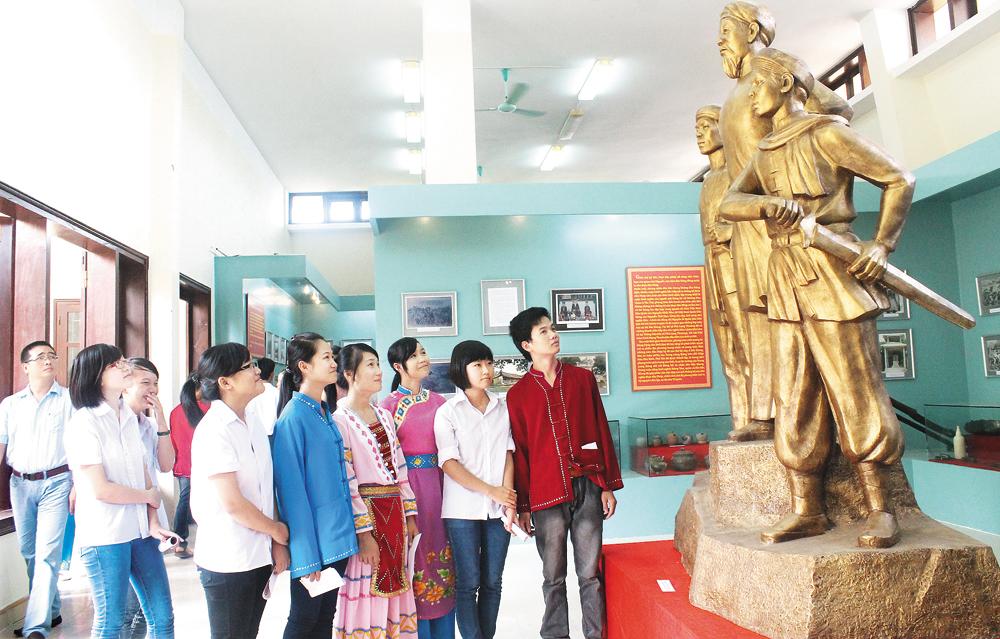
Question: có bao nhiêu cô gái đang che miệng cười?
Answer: có một cô gái đang che miệng cười